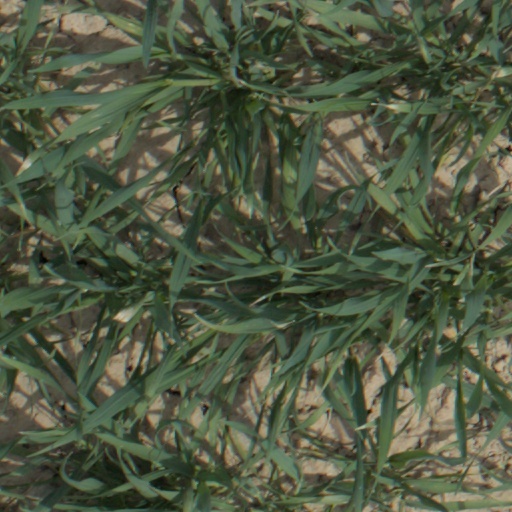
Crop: wheat